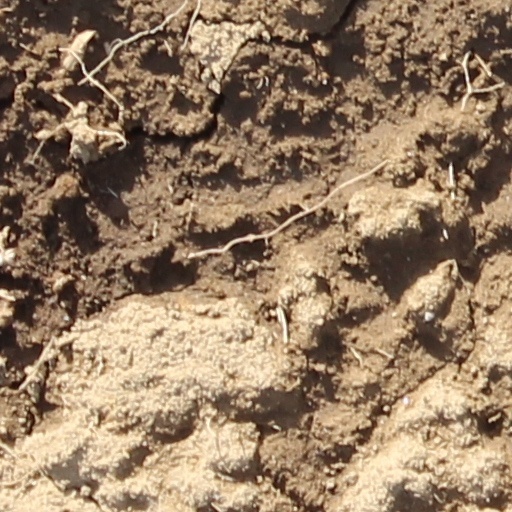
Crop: wheat